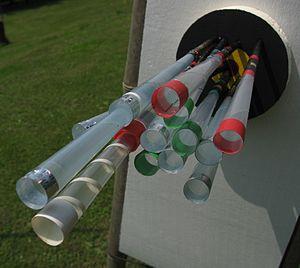
Flèches de l'école du souffle ""SARBACANA"" (elles peuvent s'emboiter l'une dans l'autre). Fondateur
Le Sarbacana est une technique, inventée en 1991 par Michel-Laurent Dioptaz qui utilise la sarbacane comme instrument d’exploration et de développement des capacités d’attention et de prise de décision par la conscience du souffle. La sarbacane y est perçue comme le prolongement naturel de la colonne de souffle et considérée comme une trachée à l’extérieur du corps. Vécue comme une Gestalt participant du schéma corporel, la sarbacane, devient vecteur de compréhension, d’entraînement et de maîtrise des processus de la conscience liés aux processus de la respiration.